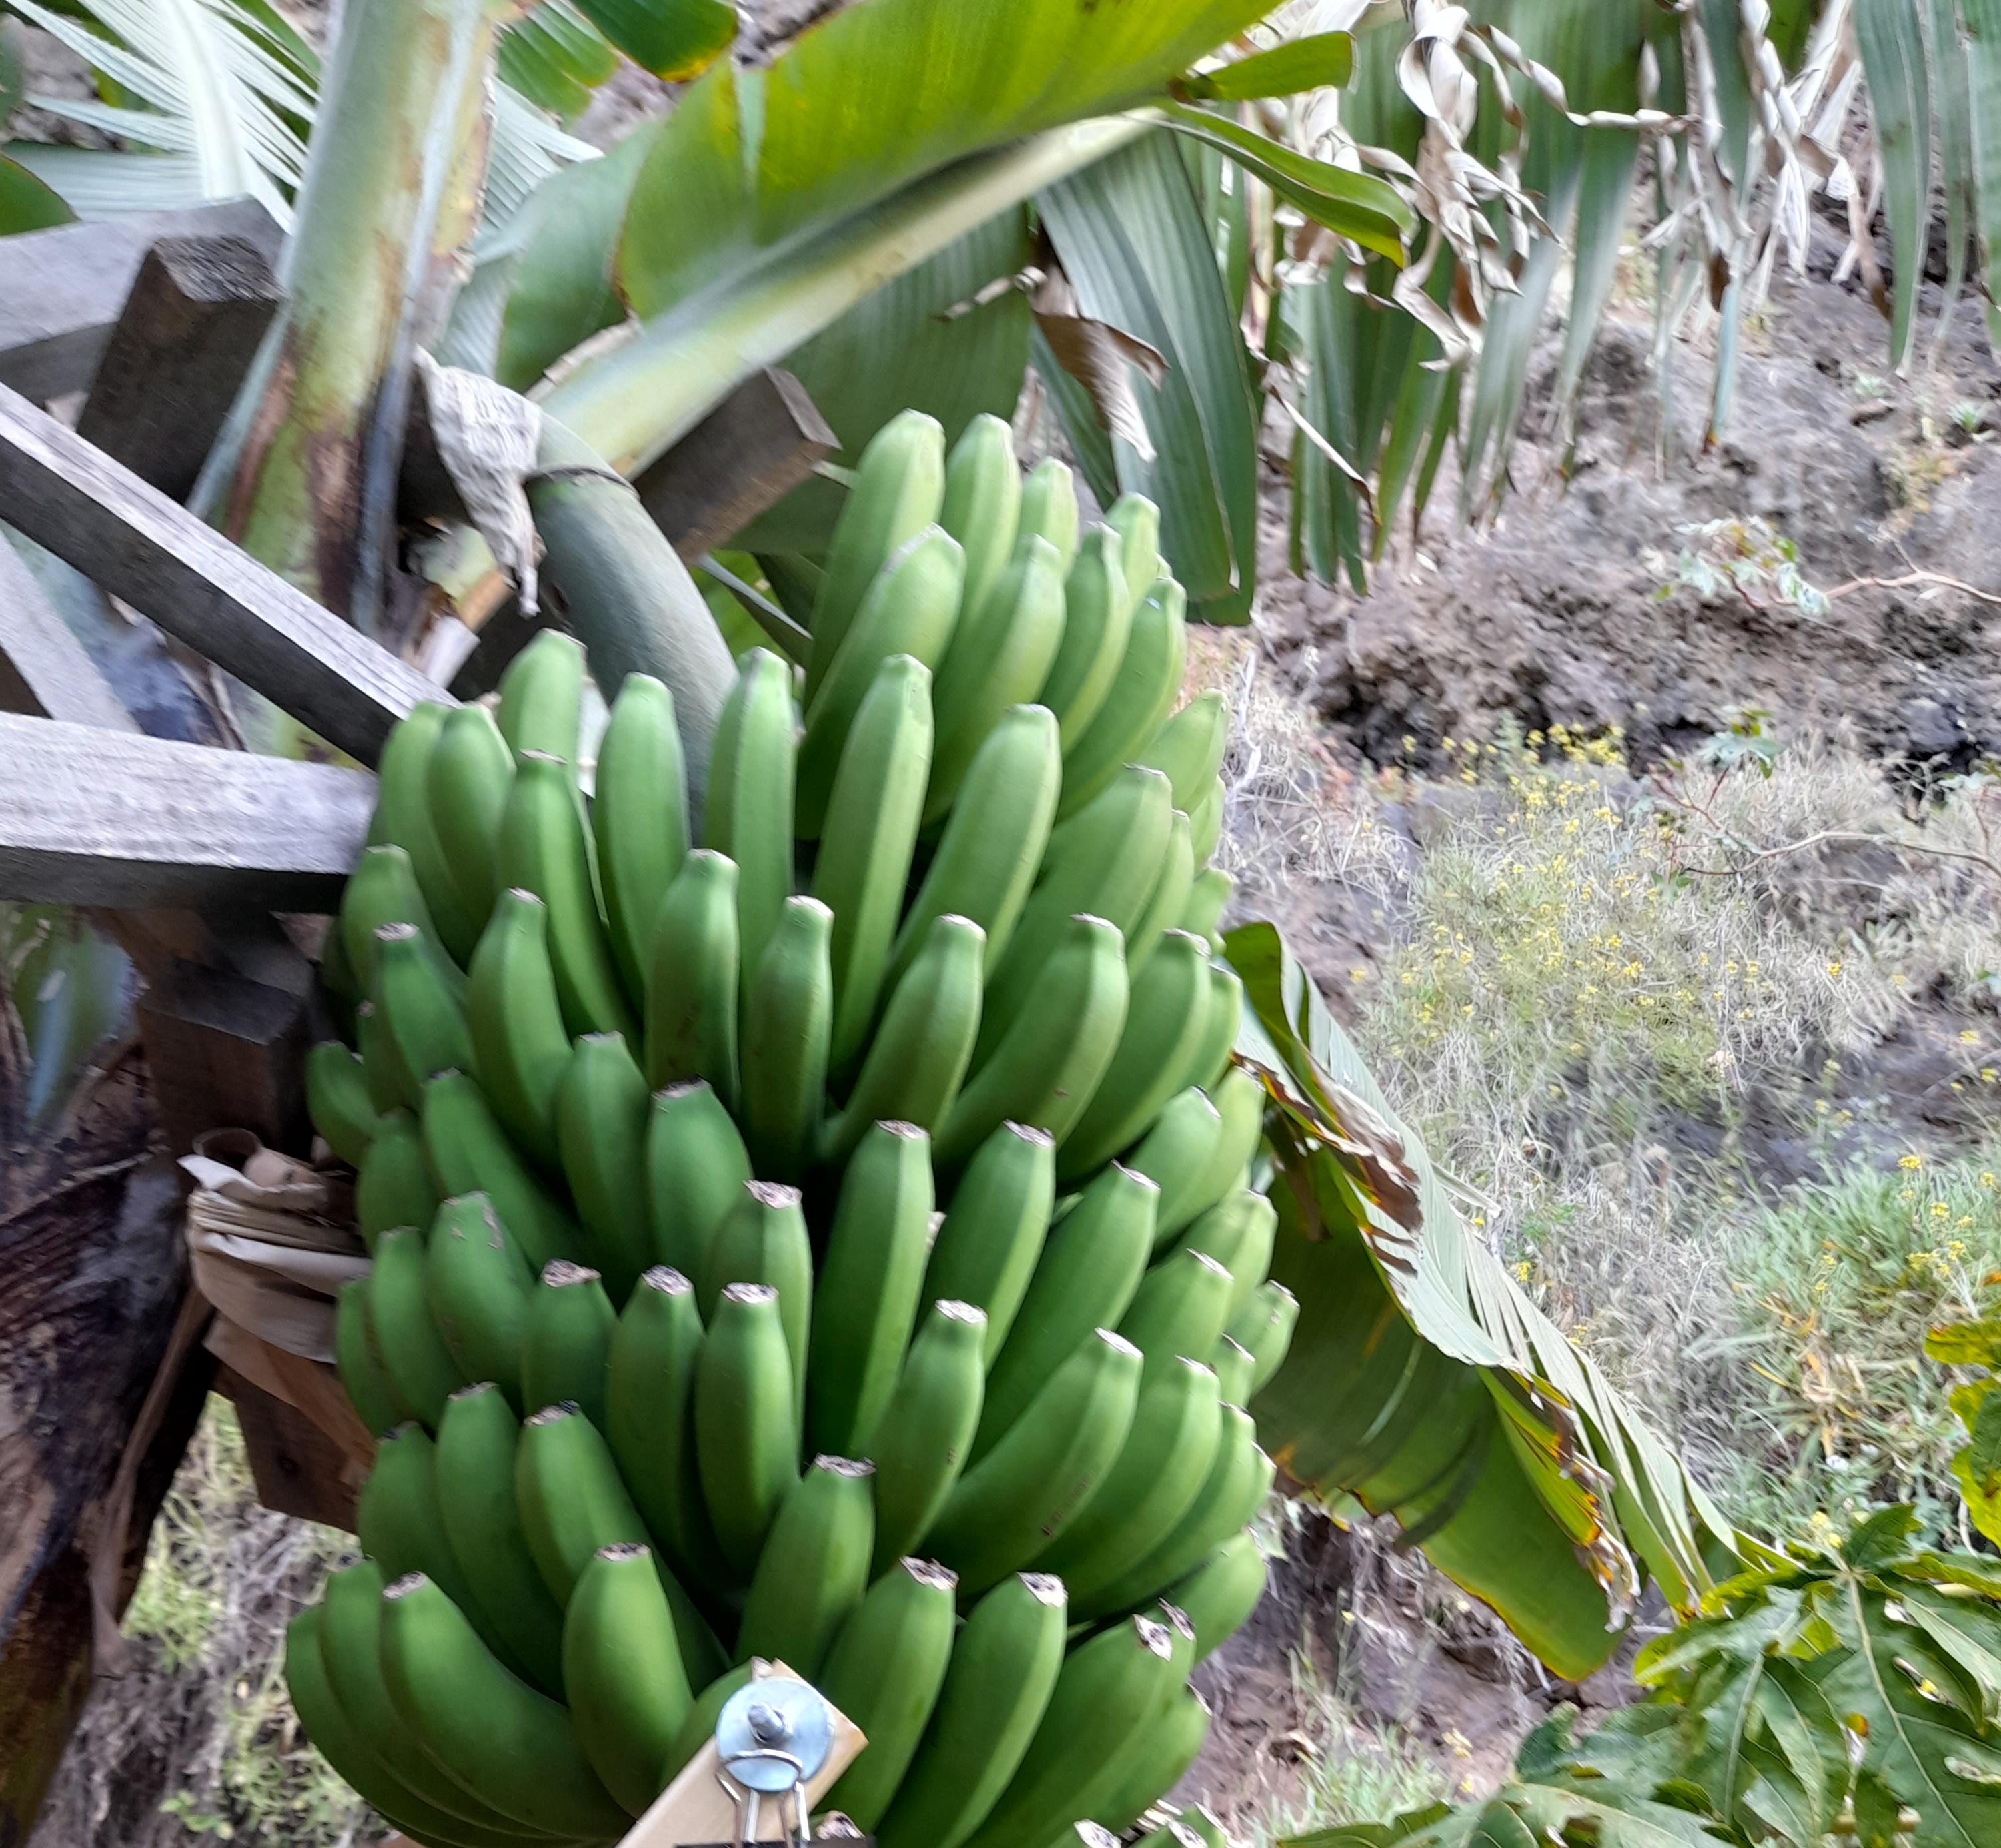
Label: Keep